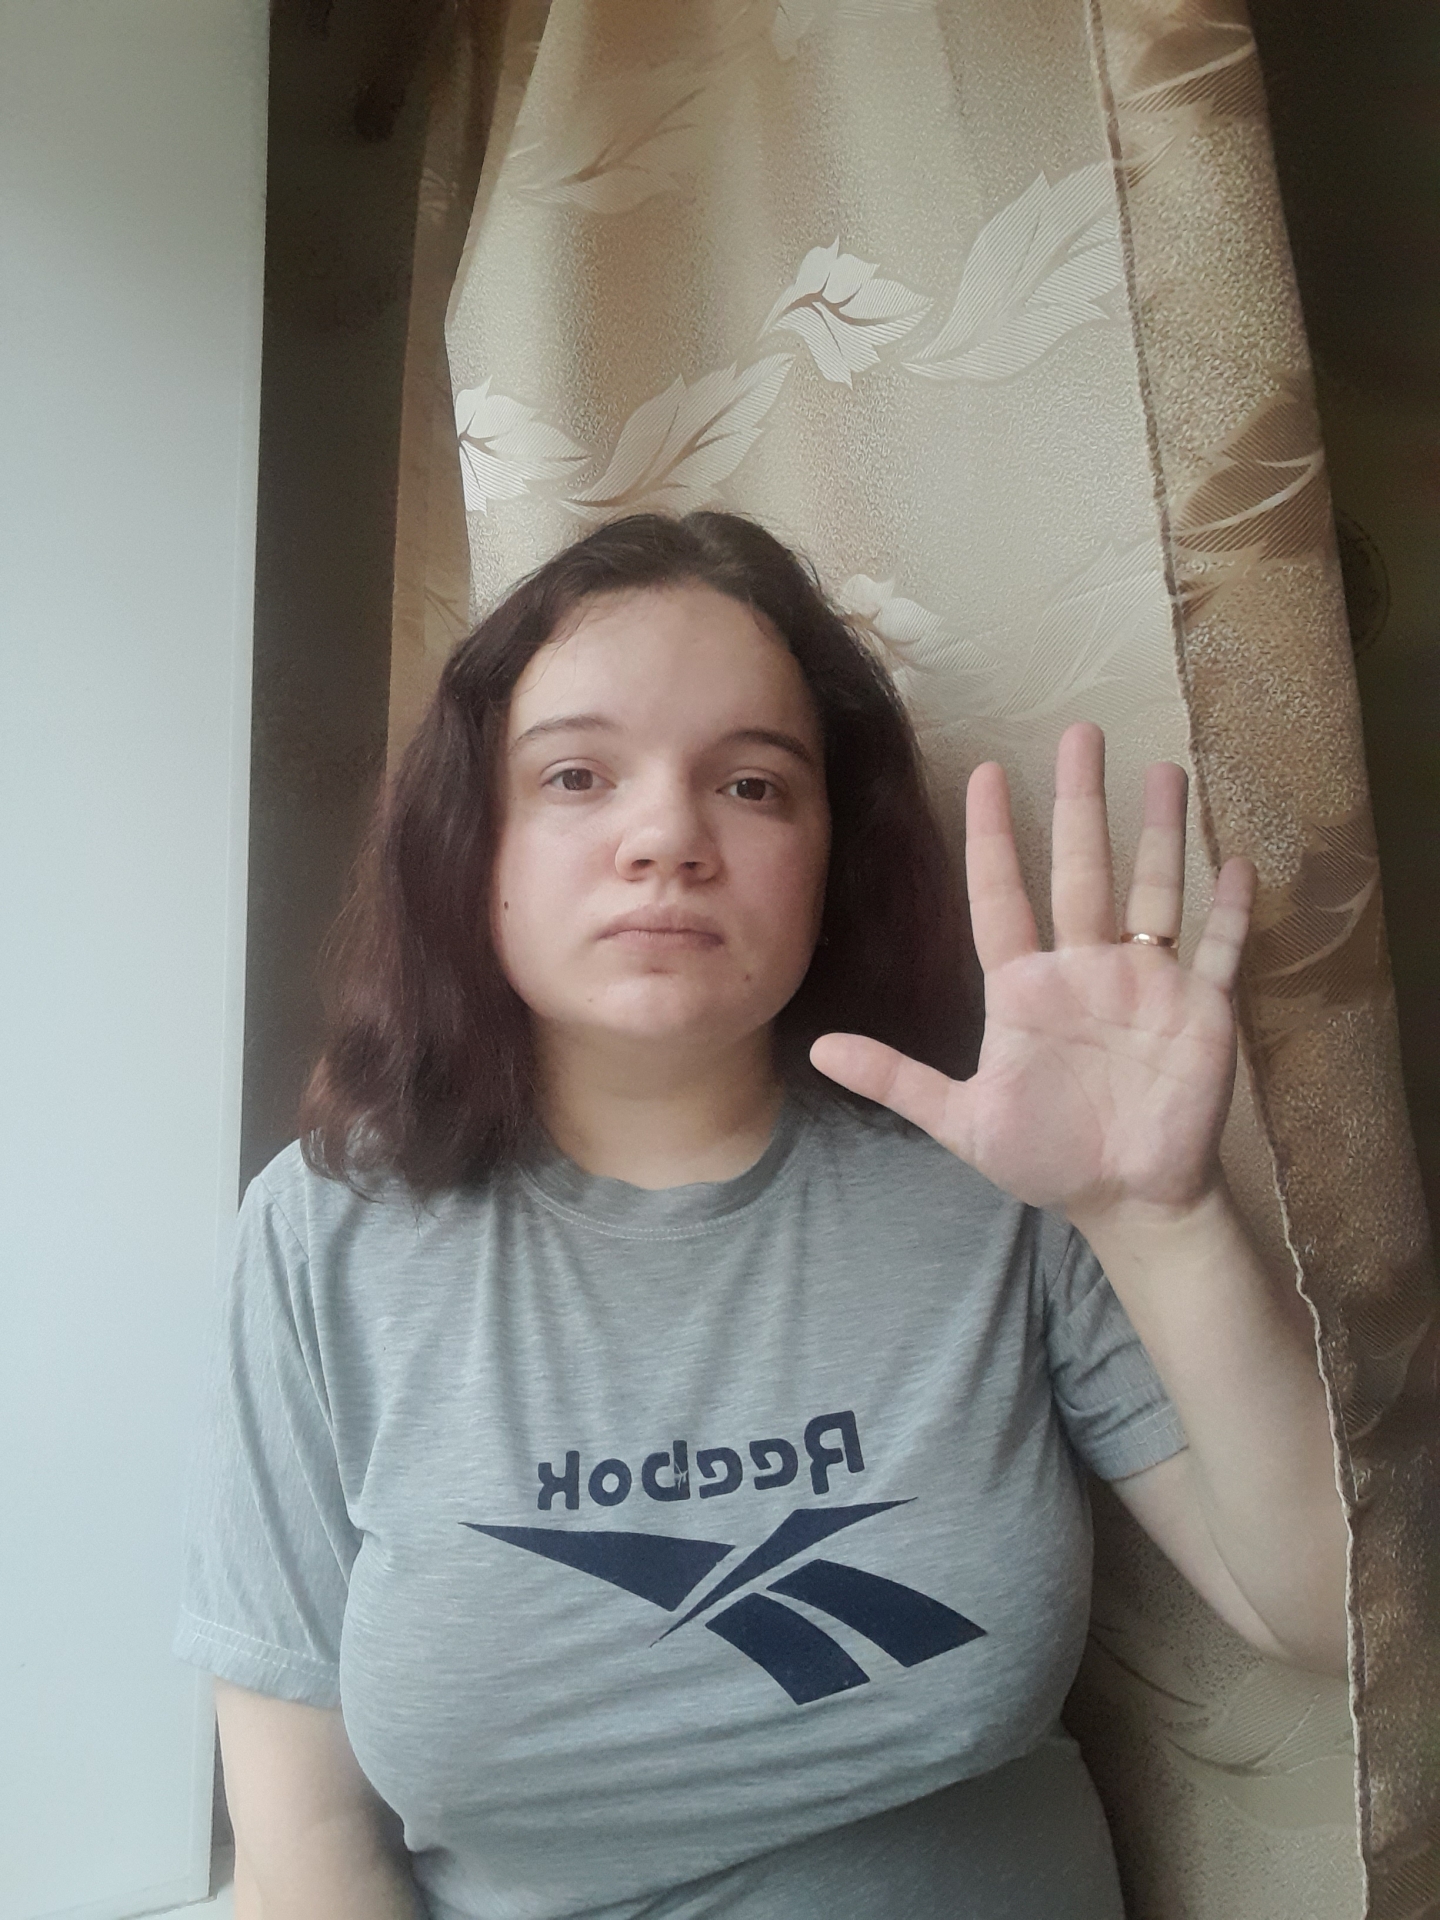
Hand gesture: palm